The Sawdust Ring

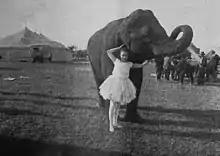
Janet Magie (Love) and an elephant

Two children who want to become circus performers run away from home. The mother of the girl is ill and has been sent to the hospital, while the father of the boy is a junk dealer. They finally arrive at the circus of Colonel Simmonds (Richardson) and obtain employment. When Janet Magie (Love) falls from a horse, Simmonds learns that she is actually his daughter and through her is able to contact his wife, who had left him due to a misunderstanding. This results in a happy reunion.